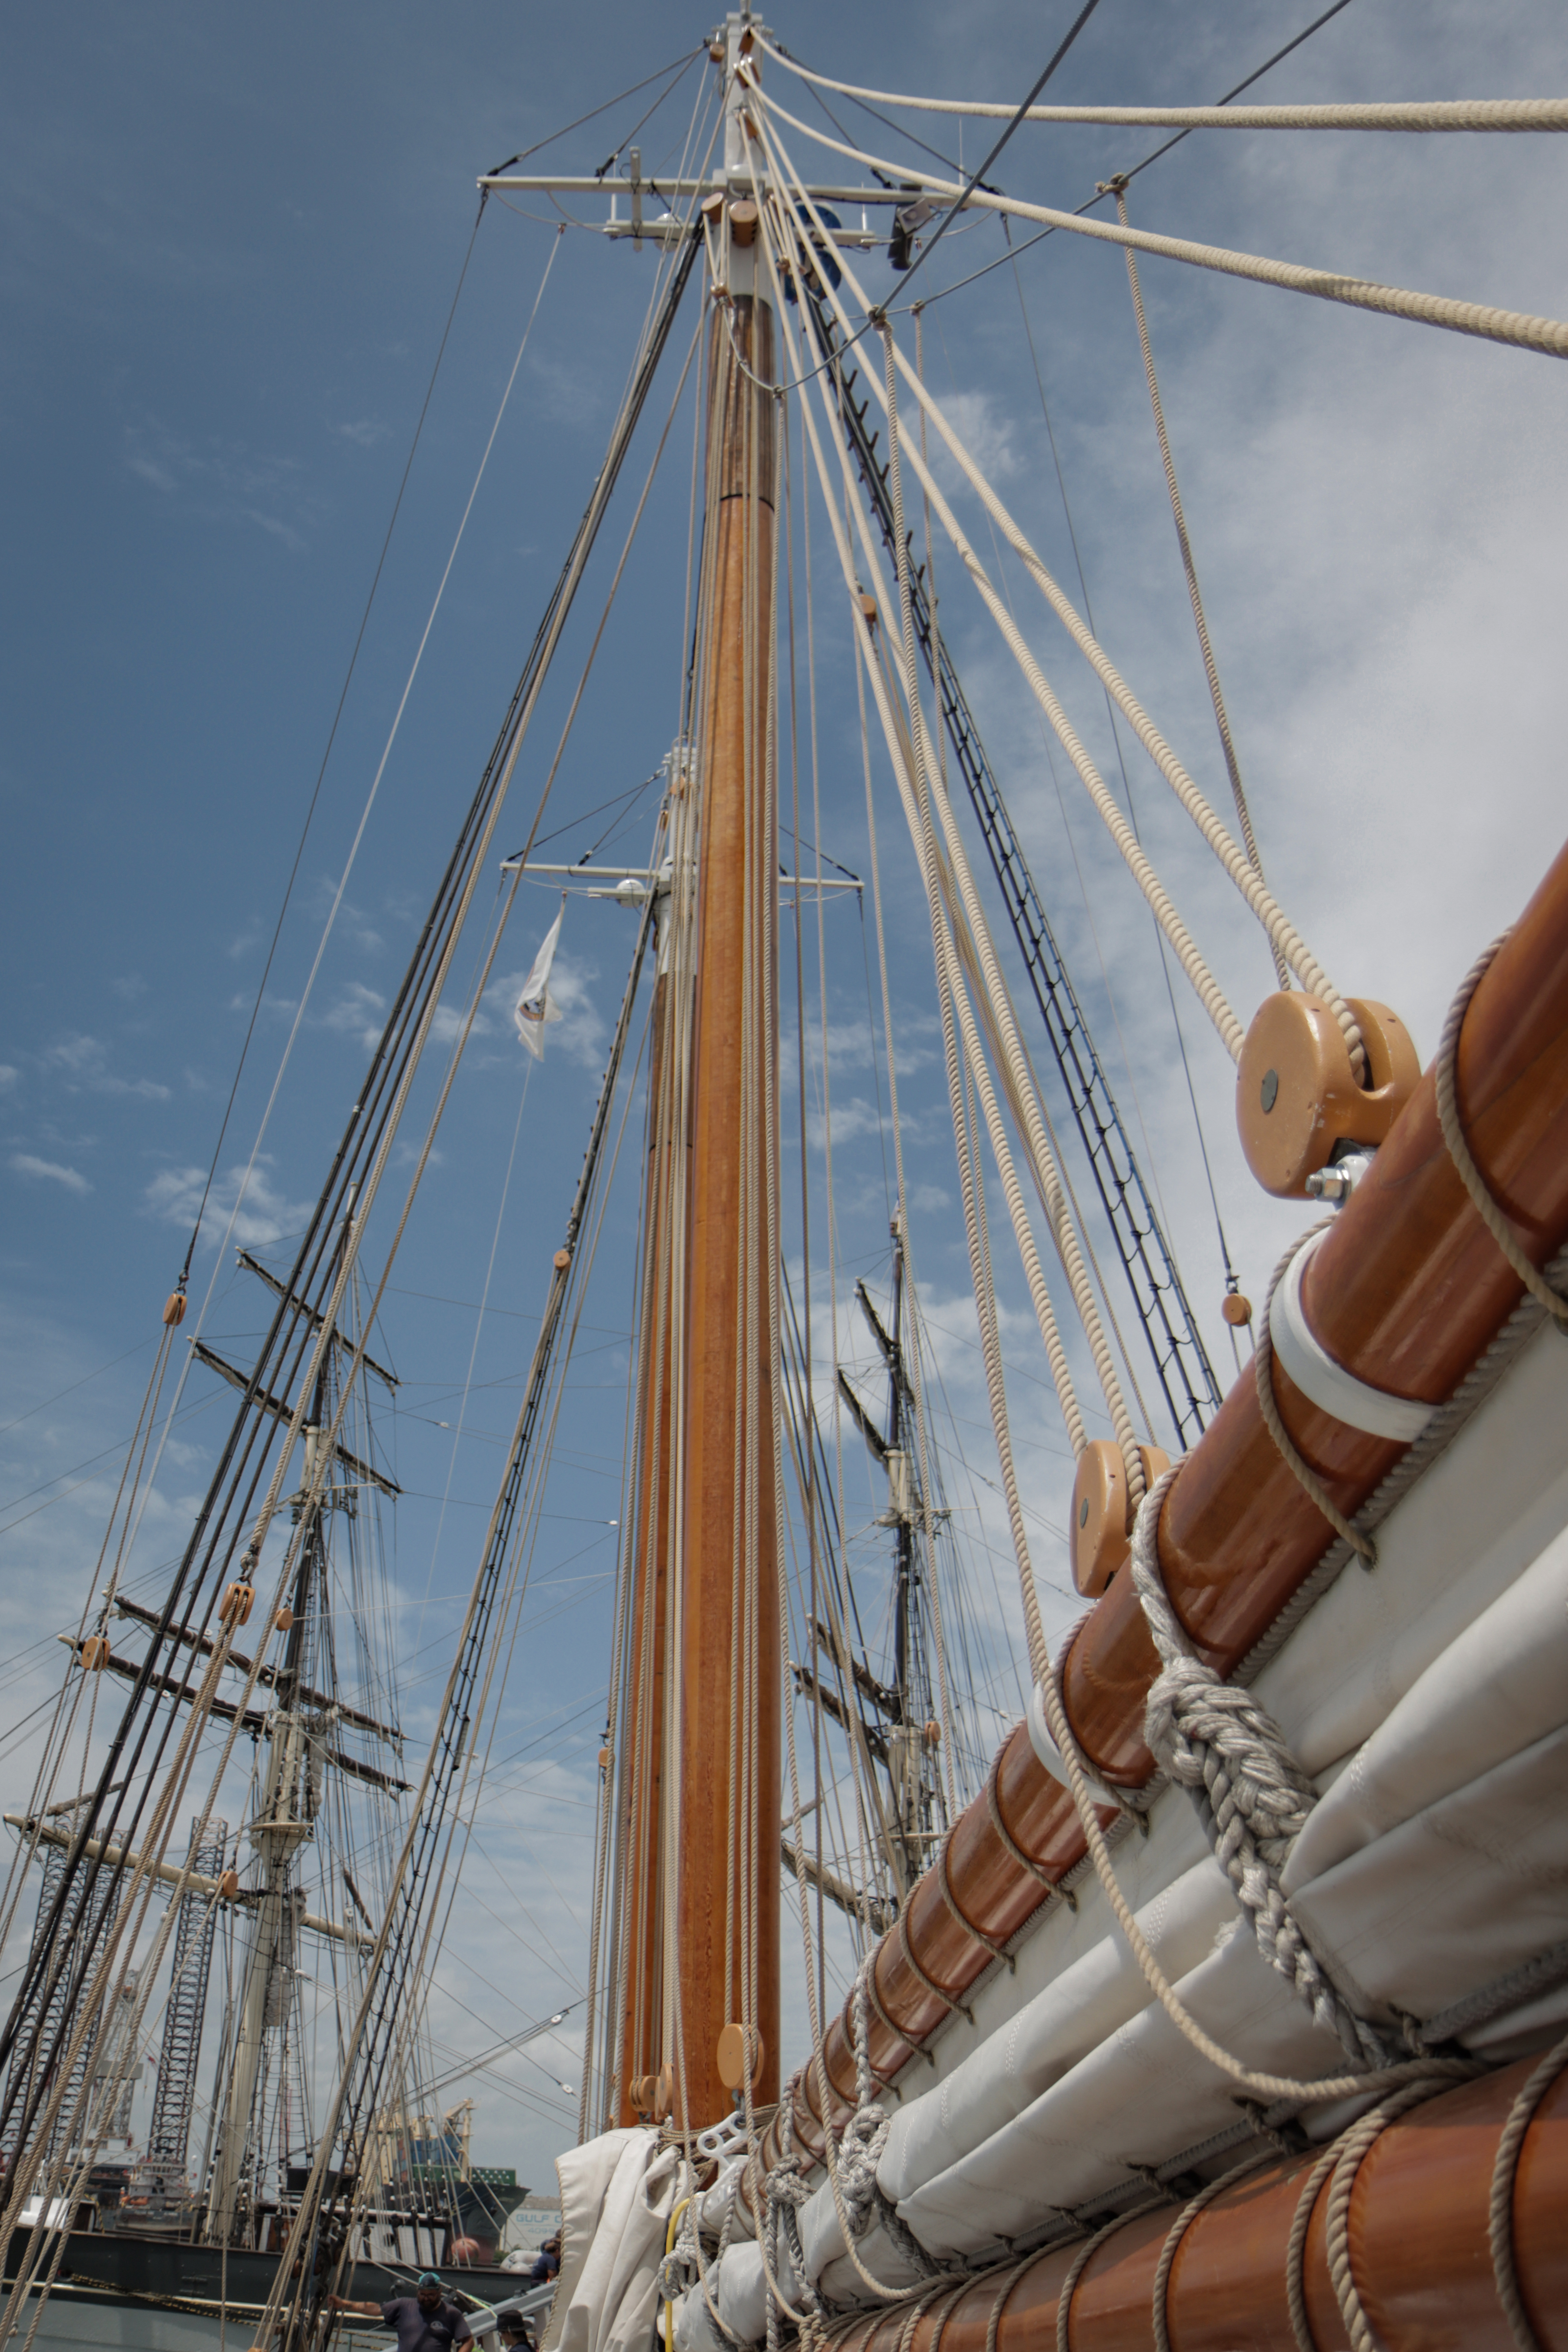
tallship, ship, boat, dock, water, sky, clouds, outdoors, galvestontx, galveston, texas, gulfofmexico, watercraft, cloud, mast, sailboat, barquentine, boats and boating equipment and supplies, tall ship, sail, ship replica, wood, training ship, sailing, barque, full rigged ship, windjammer, water transportation, pole, sailing ship, carrack, naval architecture, sloop of war, east indiaman, harbor, clipper, port, galiot, brig, galleon, brigantine, baltimore clipper, flagship